Hurricane Georges

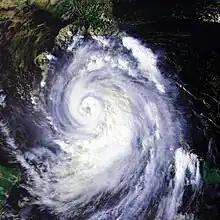
Georges near the Florida Keys

Conditions became nearly ideal for continued development, including warm water temperatures, low-level inflow to the hurricane's north, and good upper-level outflow. A banding eye developed, and Georges reached major hurricane strength on September 19 while 675 mi (1085 km) east-southeast of Guadeloupe. By September 19, an upper-level anticyclone was well established over Georges and satellite pictures suggested that the hurricane was beginning to strengthen rapidly, as indicated by the cooling cloud tops, increased symmetry of the deep convection, and the warming and contracting of the well-defined wide eye as rapid intensification continued, and Georges peaked as a very dangerous and a high-end Category 4 storm with wind and a 937 minimal pressure late on September 19 and early September 20. At that time, Georges was the most intense, strongest storm since Hurricane Hugo, and along with Hurricane Luis, it is one of the largest major hurricanes in the South Atlantic with hurricane-force wind fields extending more than from the north and with a more than wide tropical storm force wind field. Shortly after peaking, upper-level wind shear from the development of an upper-level low weakened the hurricane on September 20 in the afternoon, as the central pressure had risen 26 mb as Georges approached the Leeward Islands.